French Resistance

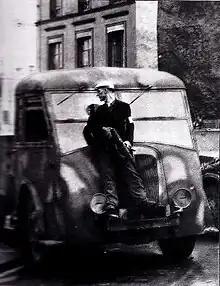
An FFI fighter

Although inequalities persisted under the Third Republic, the cultural changes that followed the First World War allowed differences in the treatment of men and women in France to narrow gradually, with some women assuming political responsibilities as early as the 1930s. The defeat of France in 1940 and the appointment of the Vichy régime's conservative leader, Philippe Pétain, undermined feminism, and France began a restructuring of society based on the "femme au foyer" or "women at home" imperative. On at least one occasion, Pétain spoke out to French mothers about their patriotic duty: